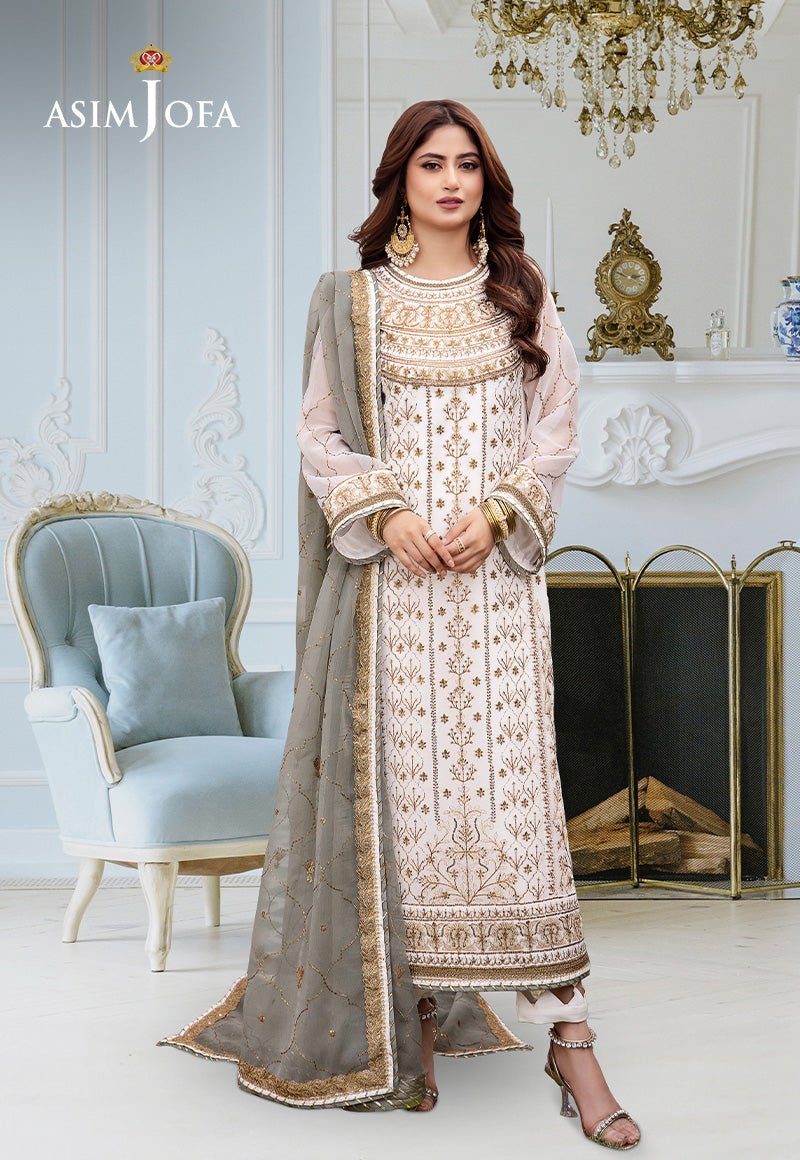
ivory embroidered georgette suit